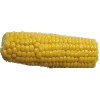
Label: Corn 1